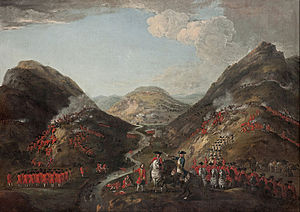
Skotlands historie / Tidlig moderne tid / Unionen, hannoverene og jakobittene
Slaget ved Glenshiel, 1719, maleri af Peter Tillemans
Skotlands historie kan afgrænses til den sidste istid for omkring 10.000 år siden, selv om den menneskelige befolkning i Nordeuropa inklusive nutidens Skotland strækker sig ind i forrige mellemistid.